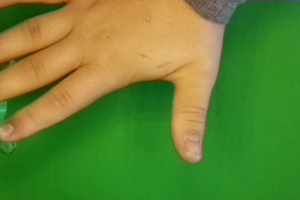
Label: paper